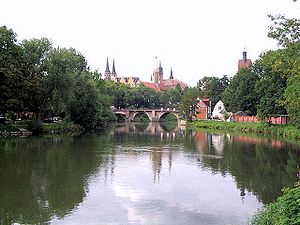
Merseburg / Geografi / Nabokommuner
Udsigt til Merseburg, med domkirke og slot
Merseburg er en by i den tyske delstat Sachsen-Anhalt. Den er administrationsby for Saalekreis og ligger syd for Halle. Sammen med Halle og Bitterfeld-Wolfen danner den et industricenter: „Mitteldeutsches Chemiedreieck“, som strækker sig over delsatsgrænsen til Böhlen syd for Leipzig.